Red Spears' uprising in Shandong (1928–1929)

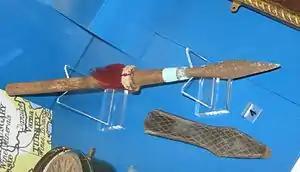
The Red Spear Society was named for the weapon most commonly used by its members: A simple spear with a red tassel, similar to the one seen here.

The Red Spear Society was a movement and network of peasant self-defense and vigilante militias that sprung up throughout China in response to the chaos of the Warlord Era in the 1910s and 1920s. As the influence of the Red Spears grew, branches of the movement were set up in several Chinese provinces, such as Shandong. The largest area of Red Spears activity in Shandong was its western counties, while the Shandong Peninsula in the east remained relatively calm until the late 1920s. The only eastern area with a large Red Spears presence was Laiyang county.